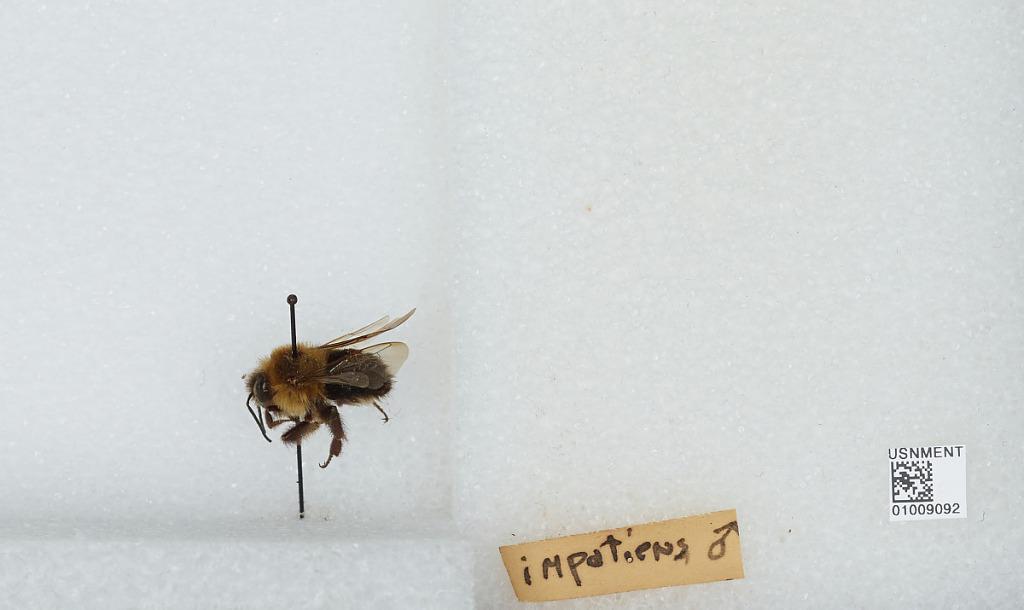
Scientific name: Bombus (Pyrobombus) impatiens Cresson